Religion in Kosovo

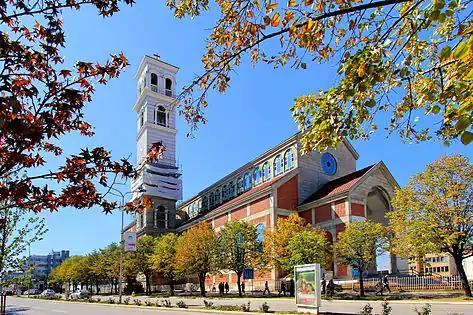
Cathedral of Saint Mother Teresa, Kosovo's main Roman Catholic church, 2013

Kosovo was conquered by the Ottoman Empire along with the other remnants of the Serbian Empire in the period following the Battle of Kosovo (1389). Although the Ottomans did not force the Catholic and Eastern Orthodox Christian population to convert to Islam, there was strong social pressure (such as not having to pay the jizya) as well as political expediency to do so, which ethnic Albanians did in far greater numbers (including the entire nobility) than Serbs, Greeks and others in the region. Many Catholic Albanians converted to Islam in the 17th and 18th centuries, despite attempts by Catholic clergy to stop them. During the "Concilium Albanicum", a meeting of Albanian bishops in 1703, a strict condemnation of conversion – especially for opportunistic reasons such as jizya evasion – was promulgated. Whilst many of these converts stayed crypto-Catholics to a certain extent, often helped by pragmatic lower clerics – the higher Catholic clergy ordered them to be denied the sacraments for their heresy. Efforts to convert the Laraman community of Letnica back to Catholicism began in 1837, but the effort was violently suppressed – the local Ottoman governor put Laramans in jail. After the Ottoman Empire abolished the death penalty for apostasy from Islam by the Edict of Toleration (1844), several groups of crypto-Catholics in Prizren, Peja and Gjakova were recognised as Catholics by the Ottoman grand vizier in 1845. When the Laramans of Letnica asked the district governor and judge in Gjilan to recognise them as Catholics, they were refused however, and subsequently imprisoned, and then deported to Anatolia, from where they returned in November 1848 following diplomatic intervention. In 1856, a further Tanzimat reform improved the situation, and no further serious abuse was reported. The greater part of converts of Laramans, almost exclusively new-borns, took place between 1872 and 1924.